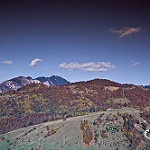
Label: mountain